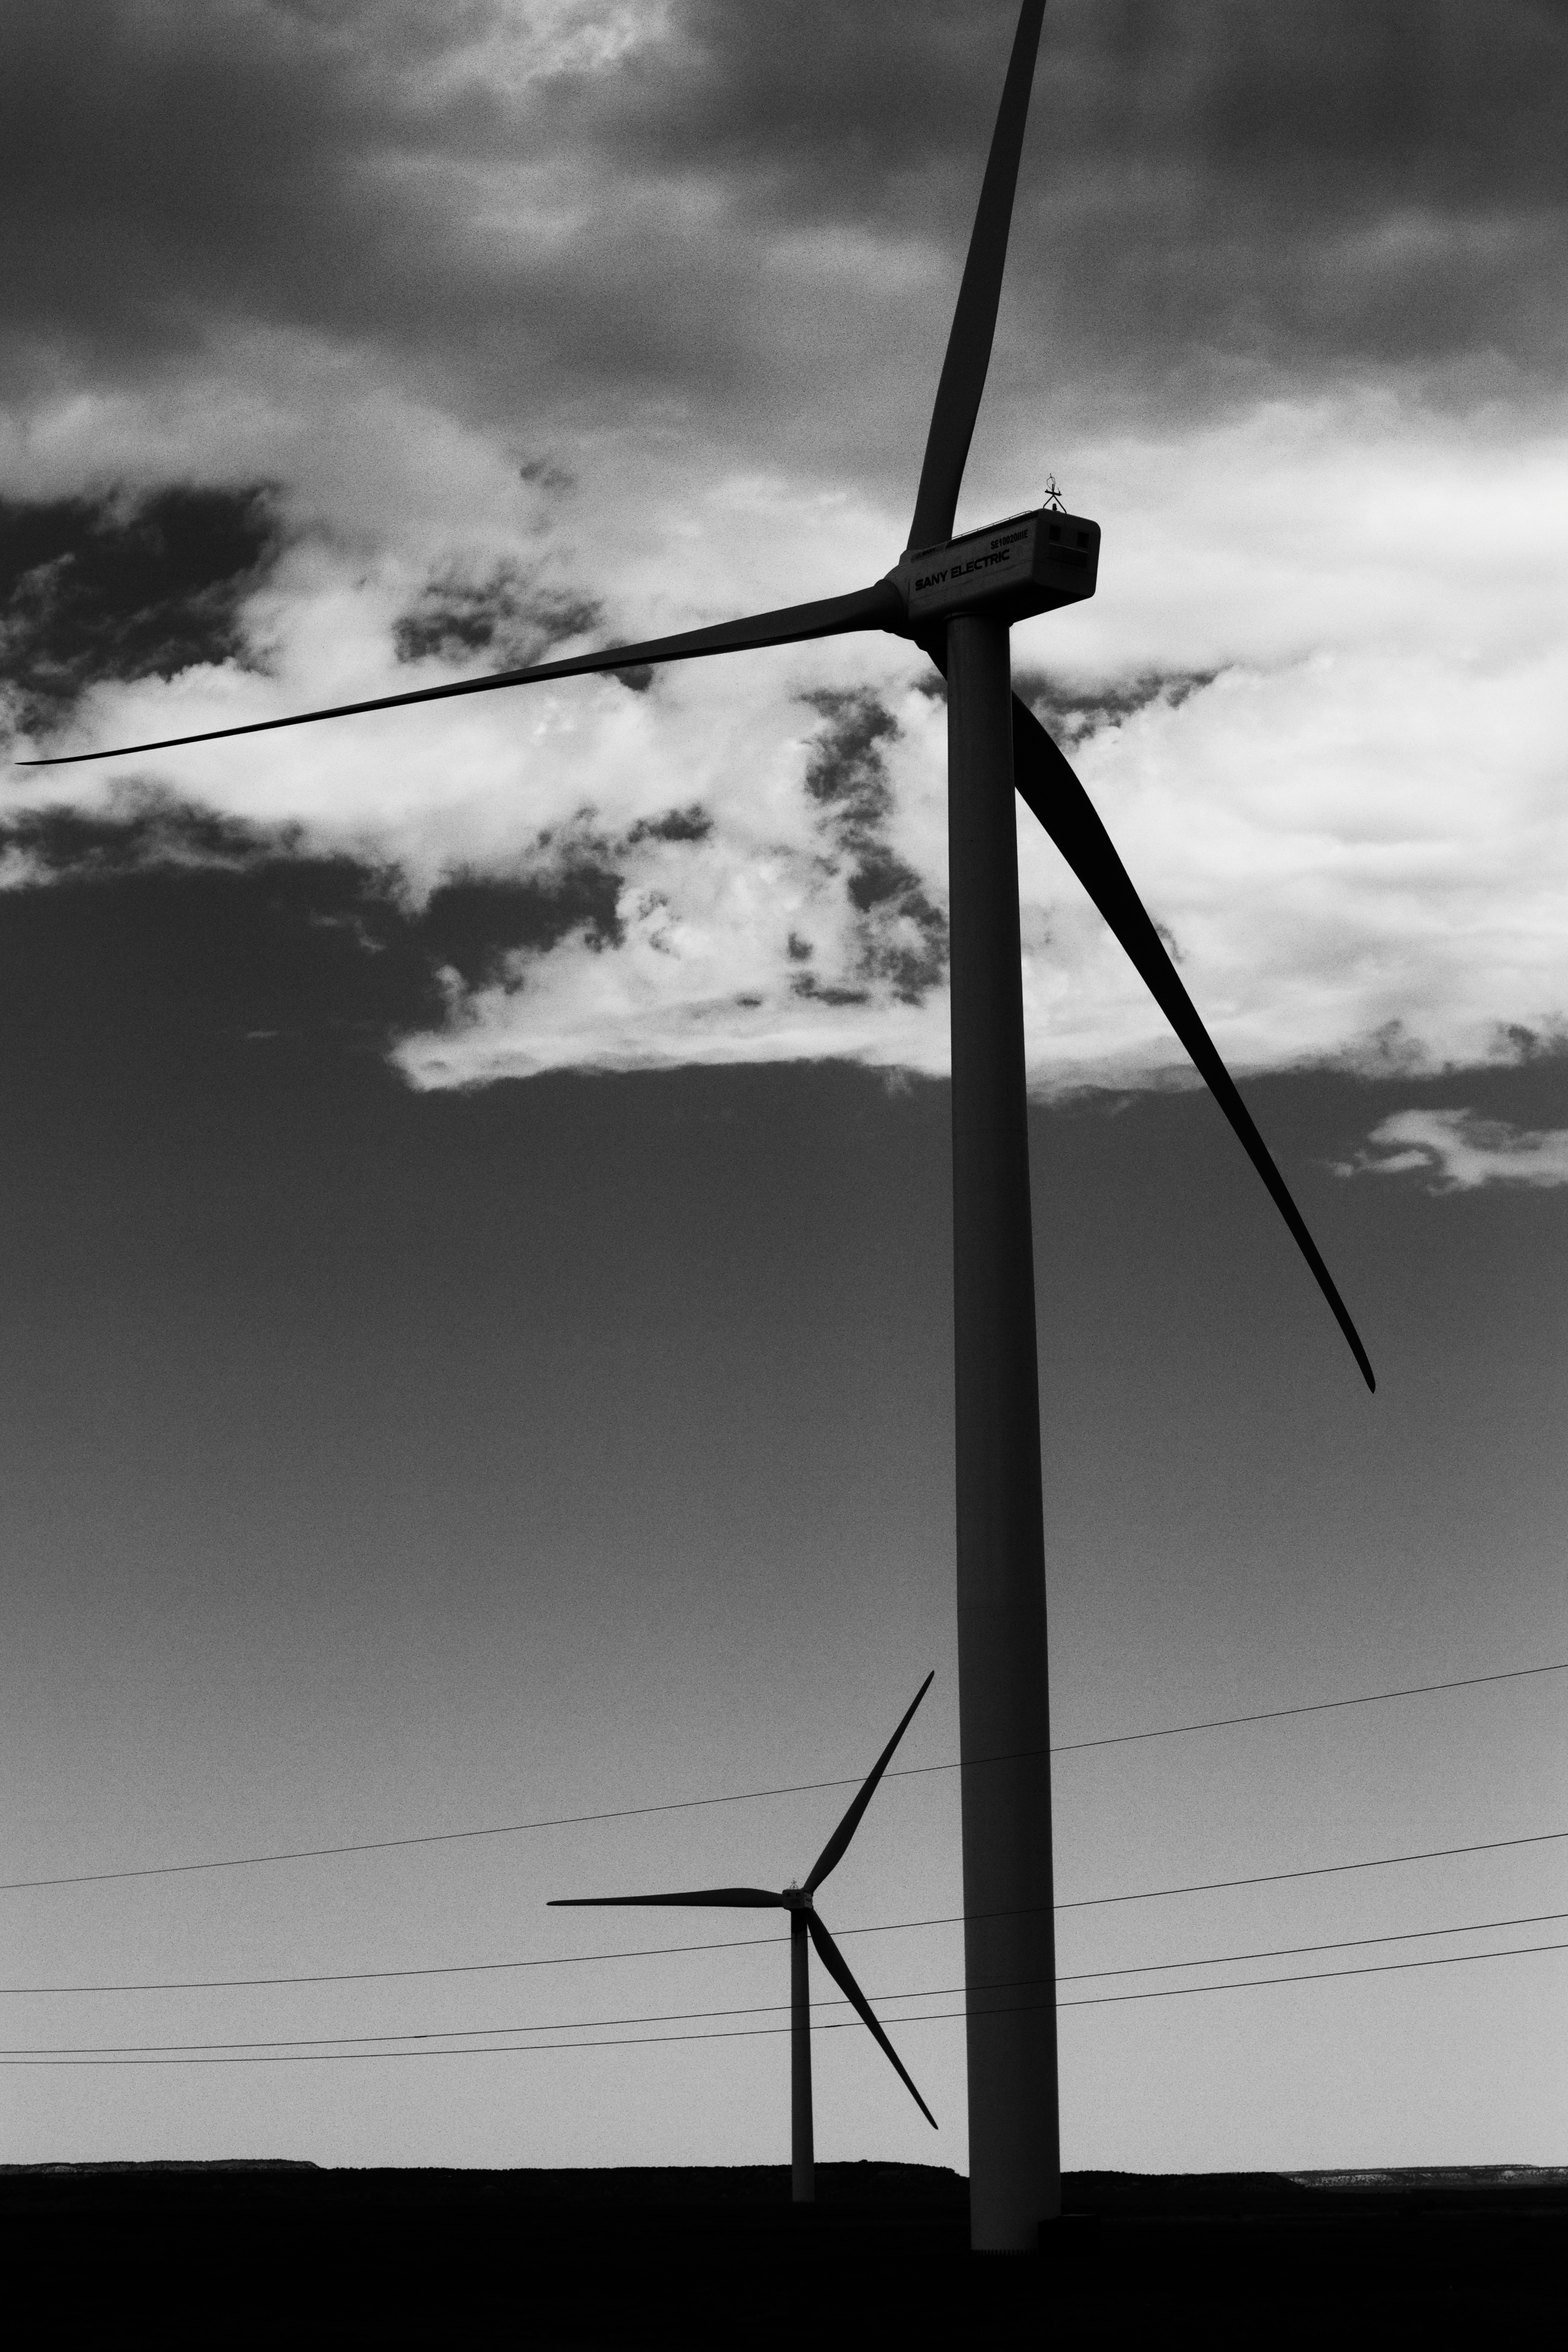
cloud, black and white, sky, white, windmill, wind, line, machine, darkness, wind turbine, monochrome, bw, mill, monochrome photography